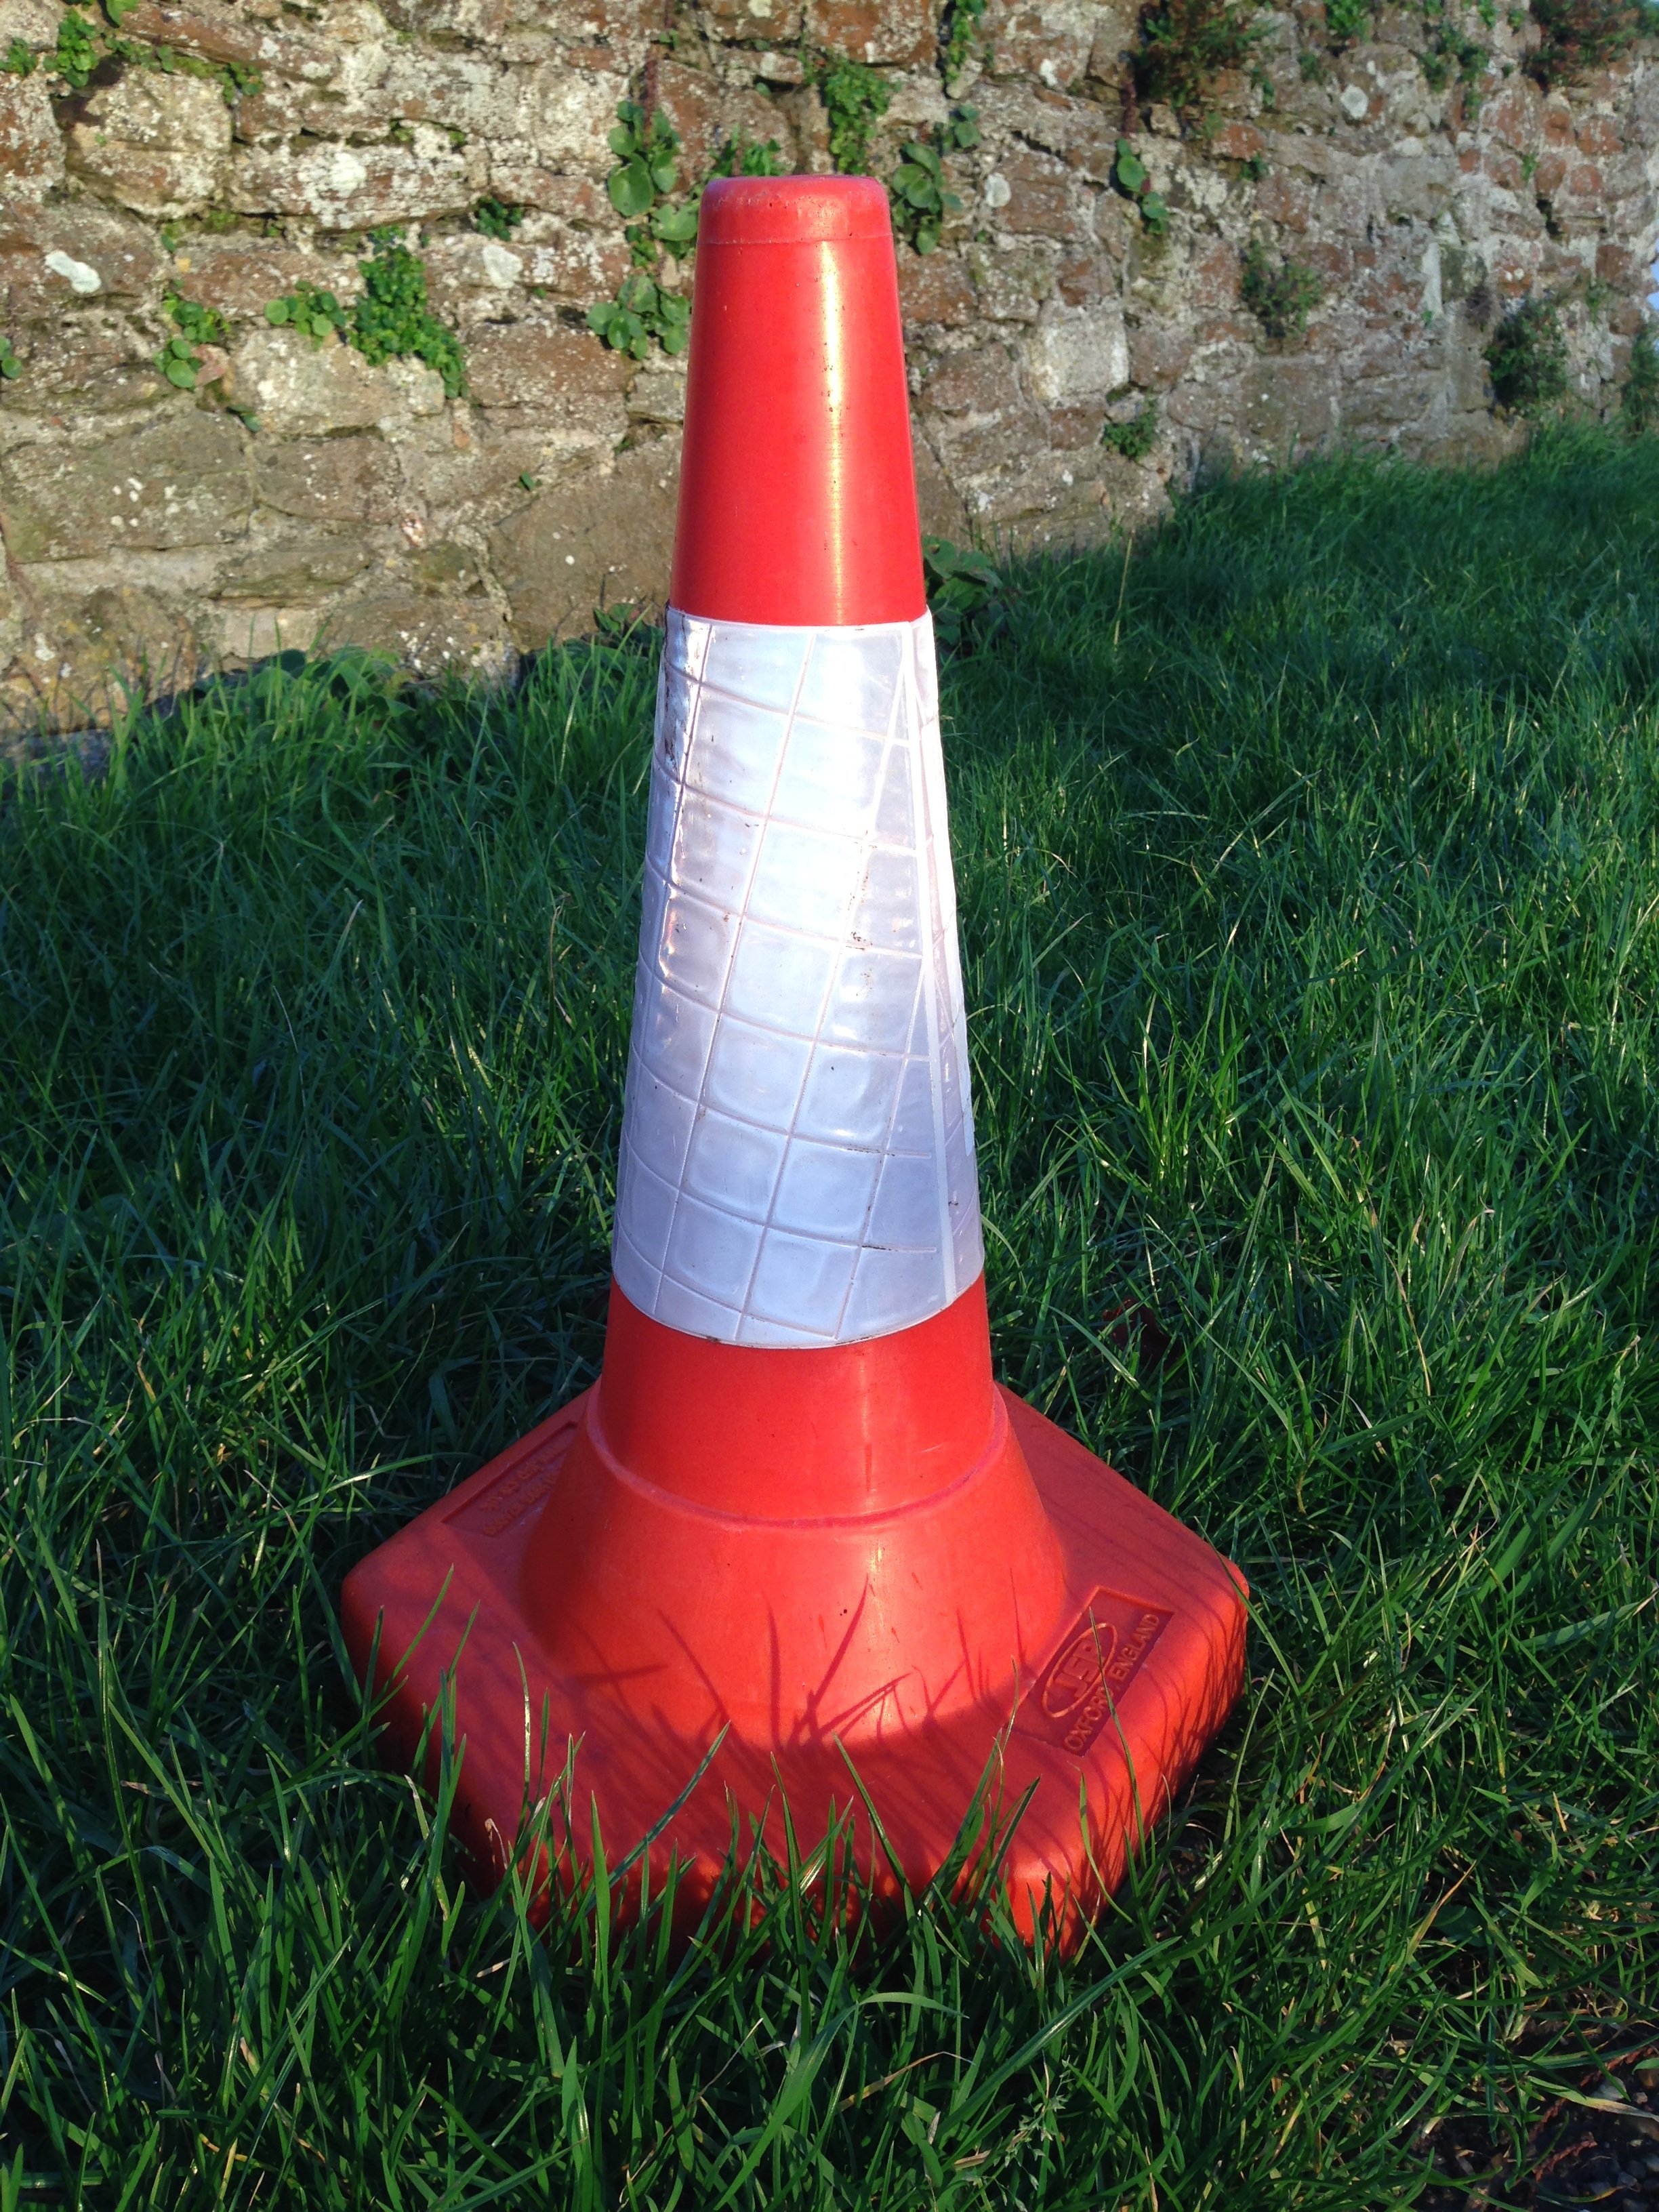
grass, road, traffic, lawn, red, cone, man made object